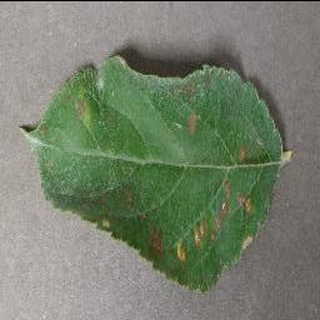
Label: apple_cedar_apple_rust